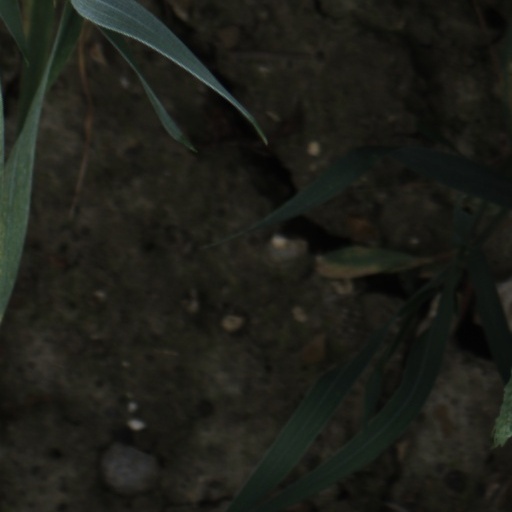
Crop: wheat